Lupton family

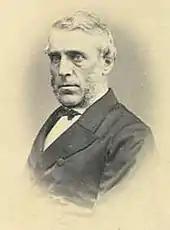
Joseph Lupton, abolitionist

Francis III (1813–1884) was educated at Leeds Grammar School. He was 15 when his father died, but had already acquired an extensive knowledge of the cloth trade. He joined the board of the Bank of Leeds, became a magistrate of the West Riding of Yorkshire and overseer of the poor in the parish of Roundhay. He was chairman of the finance committee of the Yorkshire College of Science, created in 1874.